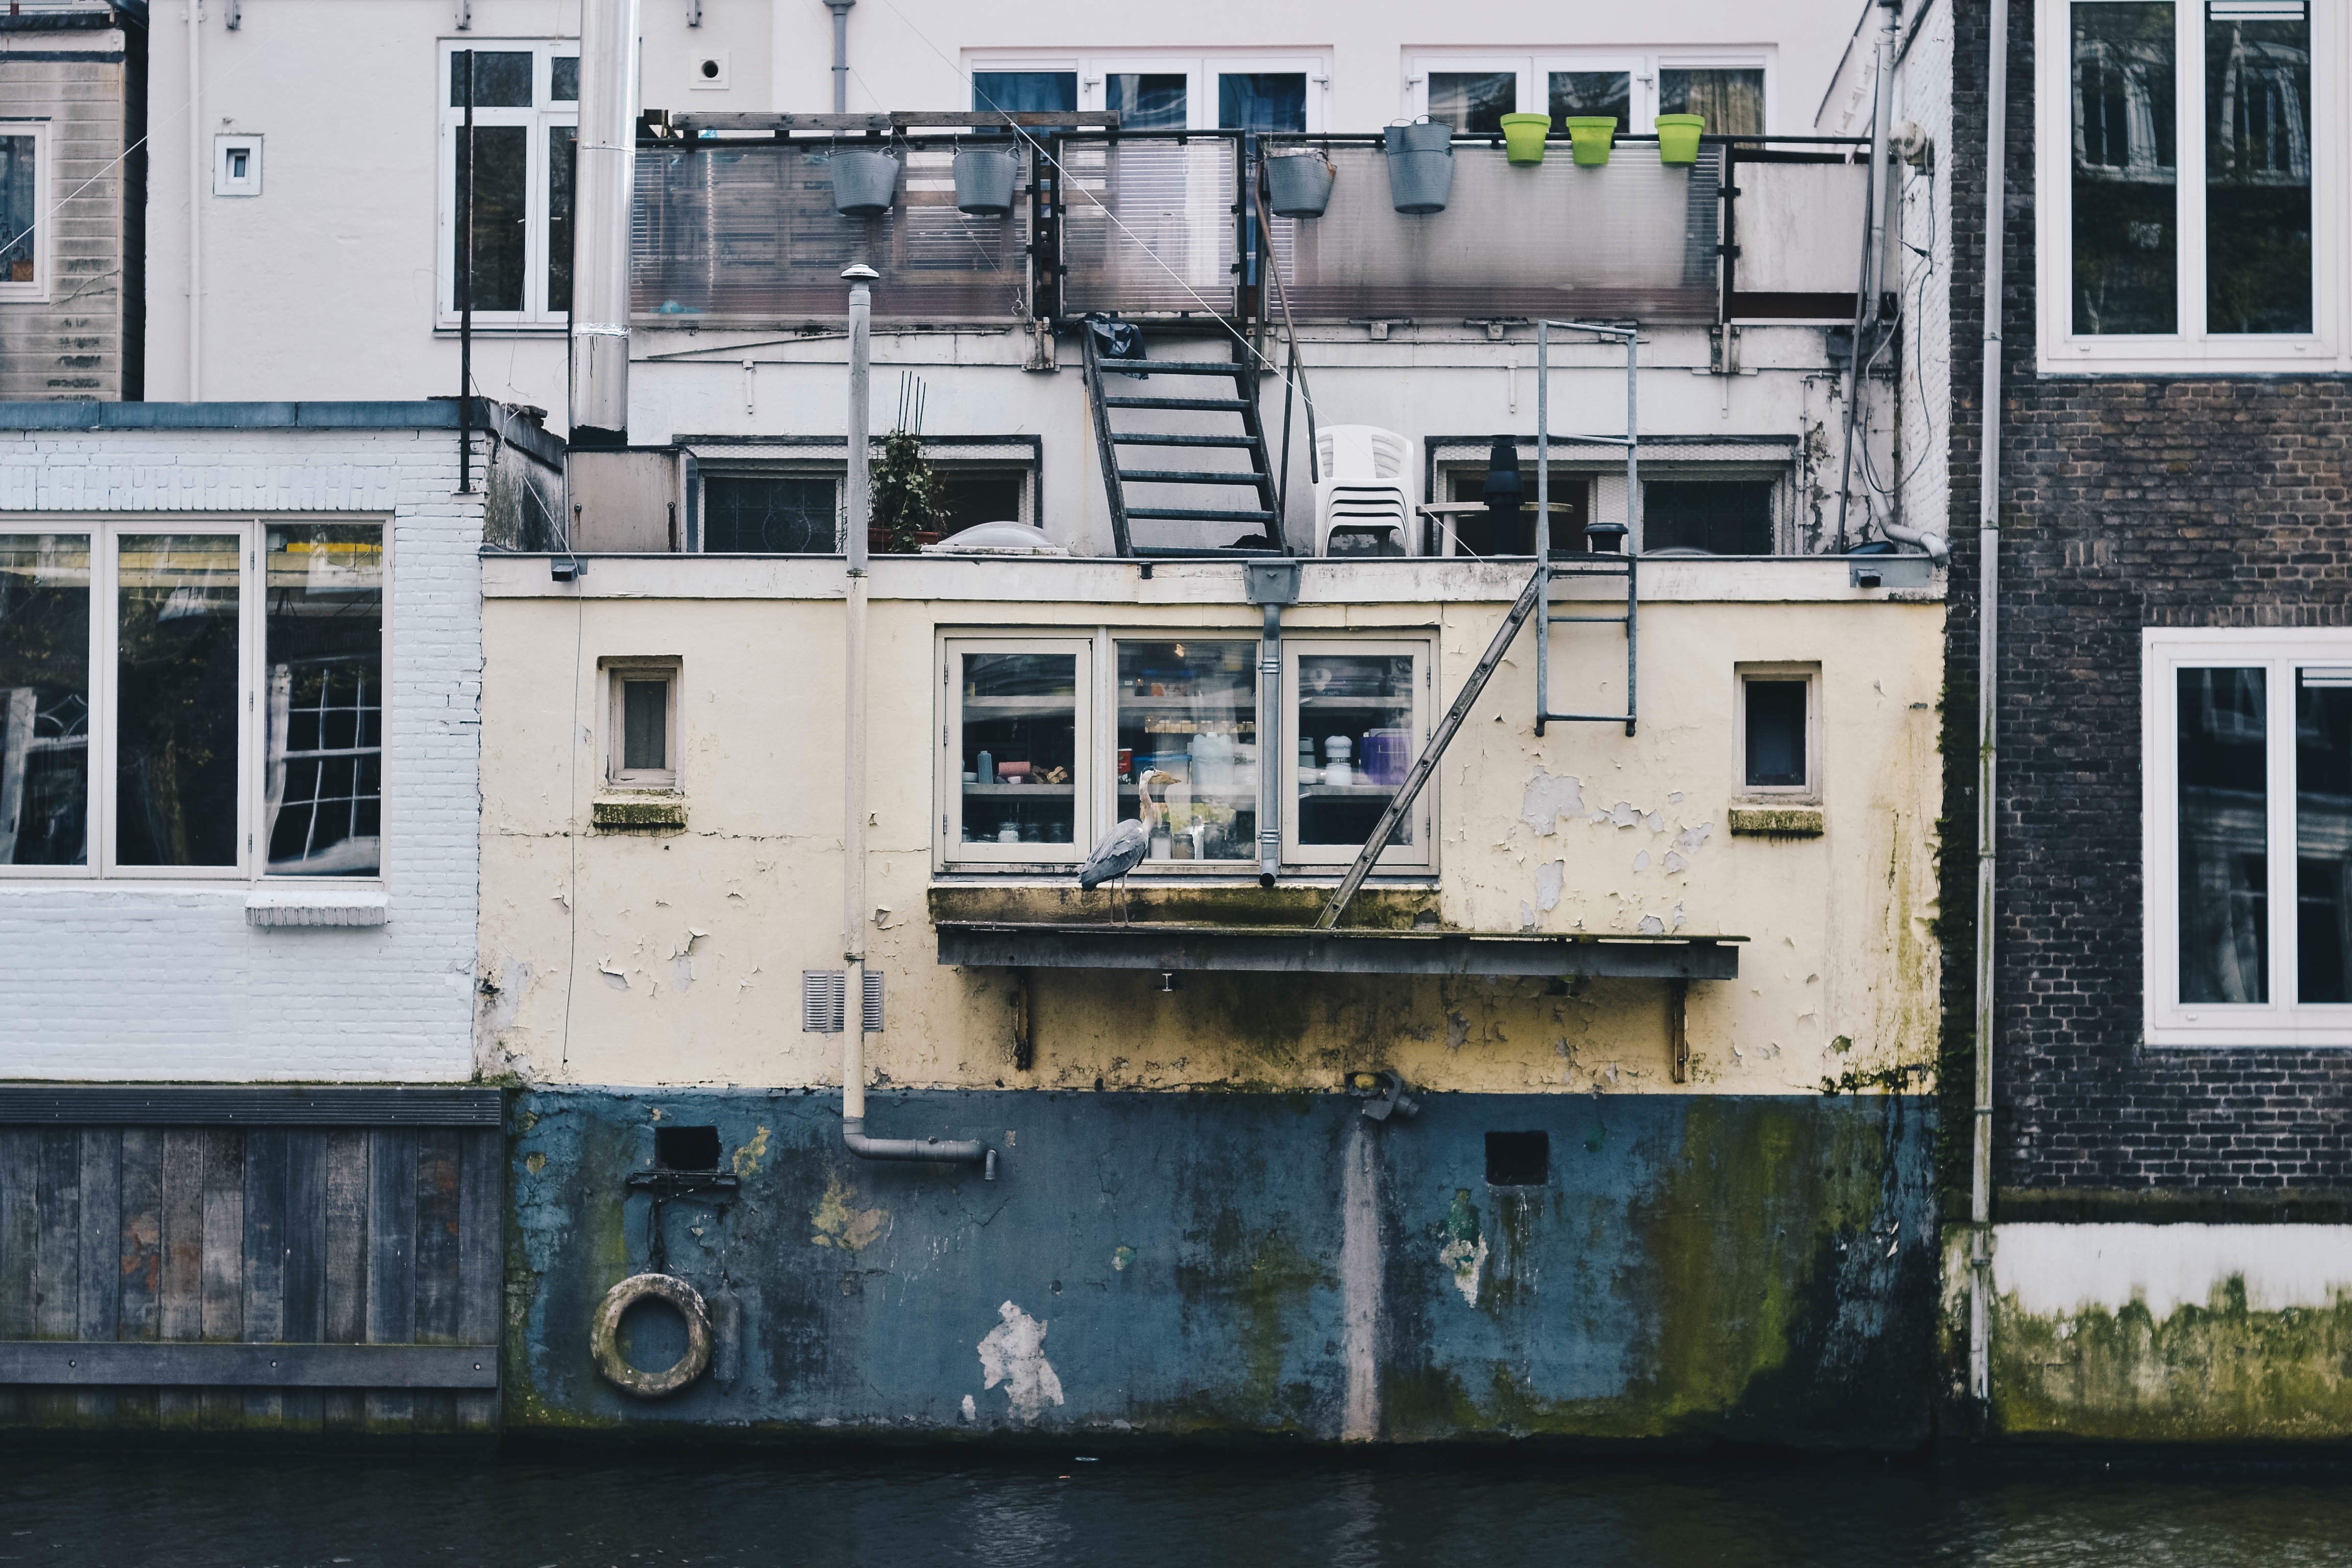
boat, house, canal, ship, vehicle, facade, waterway, watercraft, passenger ship, urban area